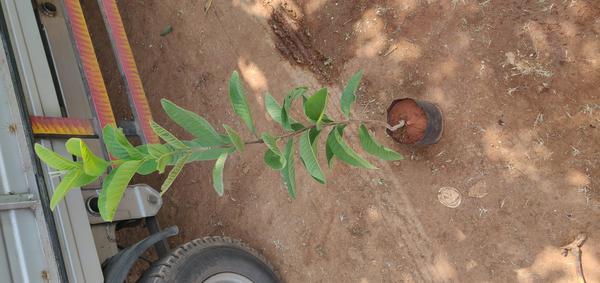
Plant: Gauva